Labergement-lès-Seurre

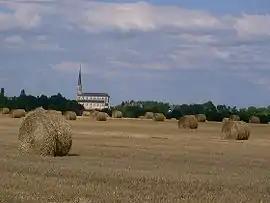
The church and surroundings in Labergement-lès-Seurre

Labergement-lès-Seurre (literally "Labergement near Seurre") is a commune in the Côte-d'Or department in eastern France.